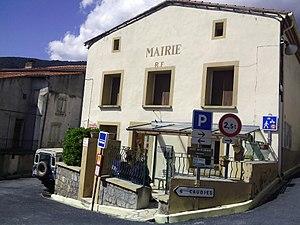
Mairie de Prugnanes
Prugnanes est une commune française, située dans le département des Pyrénées-Orientales en région Occitanie. Ses habitants sont appelés les Prugnanols, en occitan les Prunhanòls.